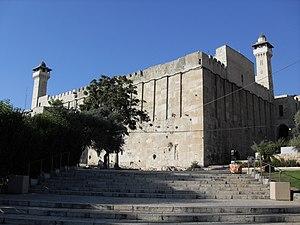
Palestine, Hébron, Tombeau des Patriarches depuis l'escalier à l'angle sud du bâtiment. עברית: מערת המכפלה
Le tombeau des Patriarches est un monument construit durant la période du Second Temple sur un ensemble de grottes, situé dans la vieille ville d'Hébron, au sud-ouest de la Cisjordanie. Le monument abrite des cénotaphes construits au-dessus de tombes attribuées aux patriarches bibliques Abraham, Isaac, Jacob et à leurs épouses Sarah, Rébecca et Léa. Un édifice accolé au mur sud-ouest abrite un cénotaphe attribué à Joseph. Il est l'un des endroits les plus sacrés du judaïsme et selon la tradition juive, la caverne est aussi le lieu de sépulture d'Adam et Ève. C'est un lieu saint et un site de pèlerinage pour les religions monothéistes : judaïsme, christianisme et islam.